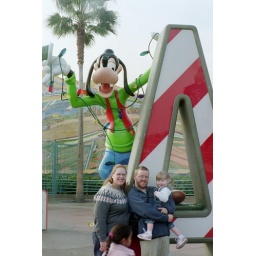
More of us standing by the sign...only with a random kid walking by.